KZFS

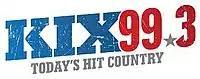
Logo for KZFS as "Kix 99.3" from March 2018 to March 2020.

In March 2020, KZFS flipped to Classic hip hop, branded as "Hooptown 101.5", and began simulcasting on translator K268DL (101.5 FM). Subsequently, the simulcast of the country format (which remains on K257FX) was moved to KISC's HD2 subchannel. The Hooptown branding is derived from Spokane's unofficial nickname of "Hooptown USA", referring to the success of the city's college and high school basketball teams.